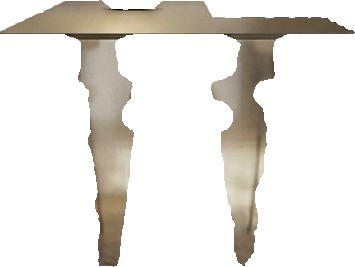
Surface category: table